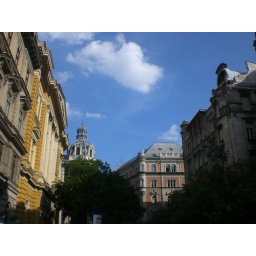
a rare cloud in the sky